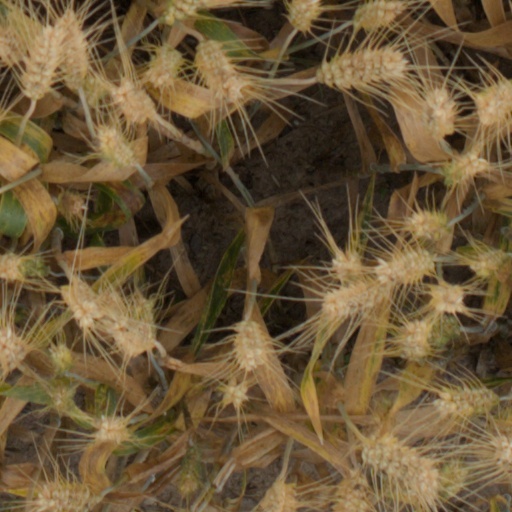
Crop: wheat